Johnny G

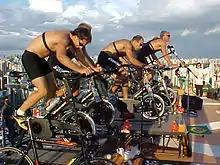
Spinning

Johnny G developed the Spinning program in 1987. He was training for the Race Across America; during night training, he was nearly killed on the road, and he decided not to do his night-time training on the bicycle, but instead bring it indoors. This was when he started to develop a business concept around indoor training.